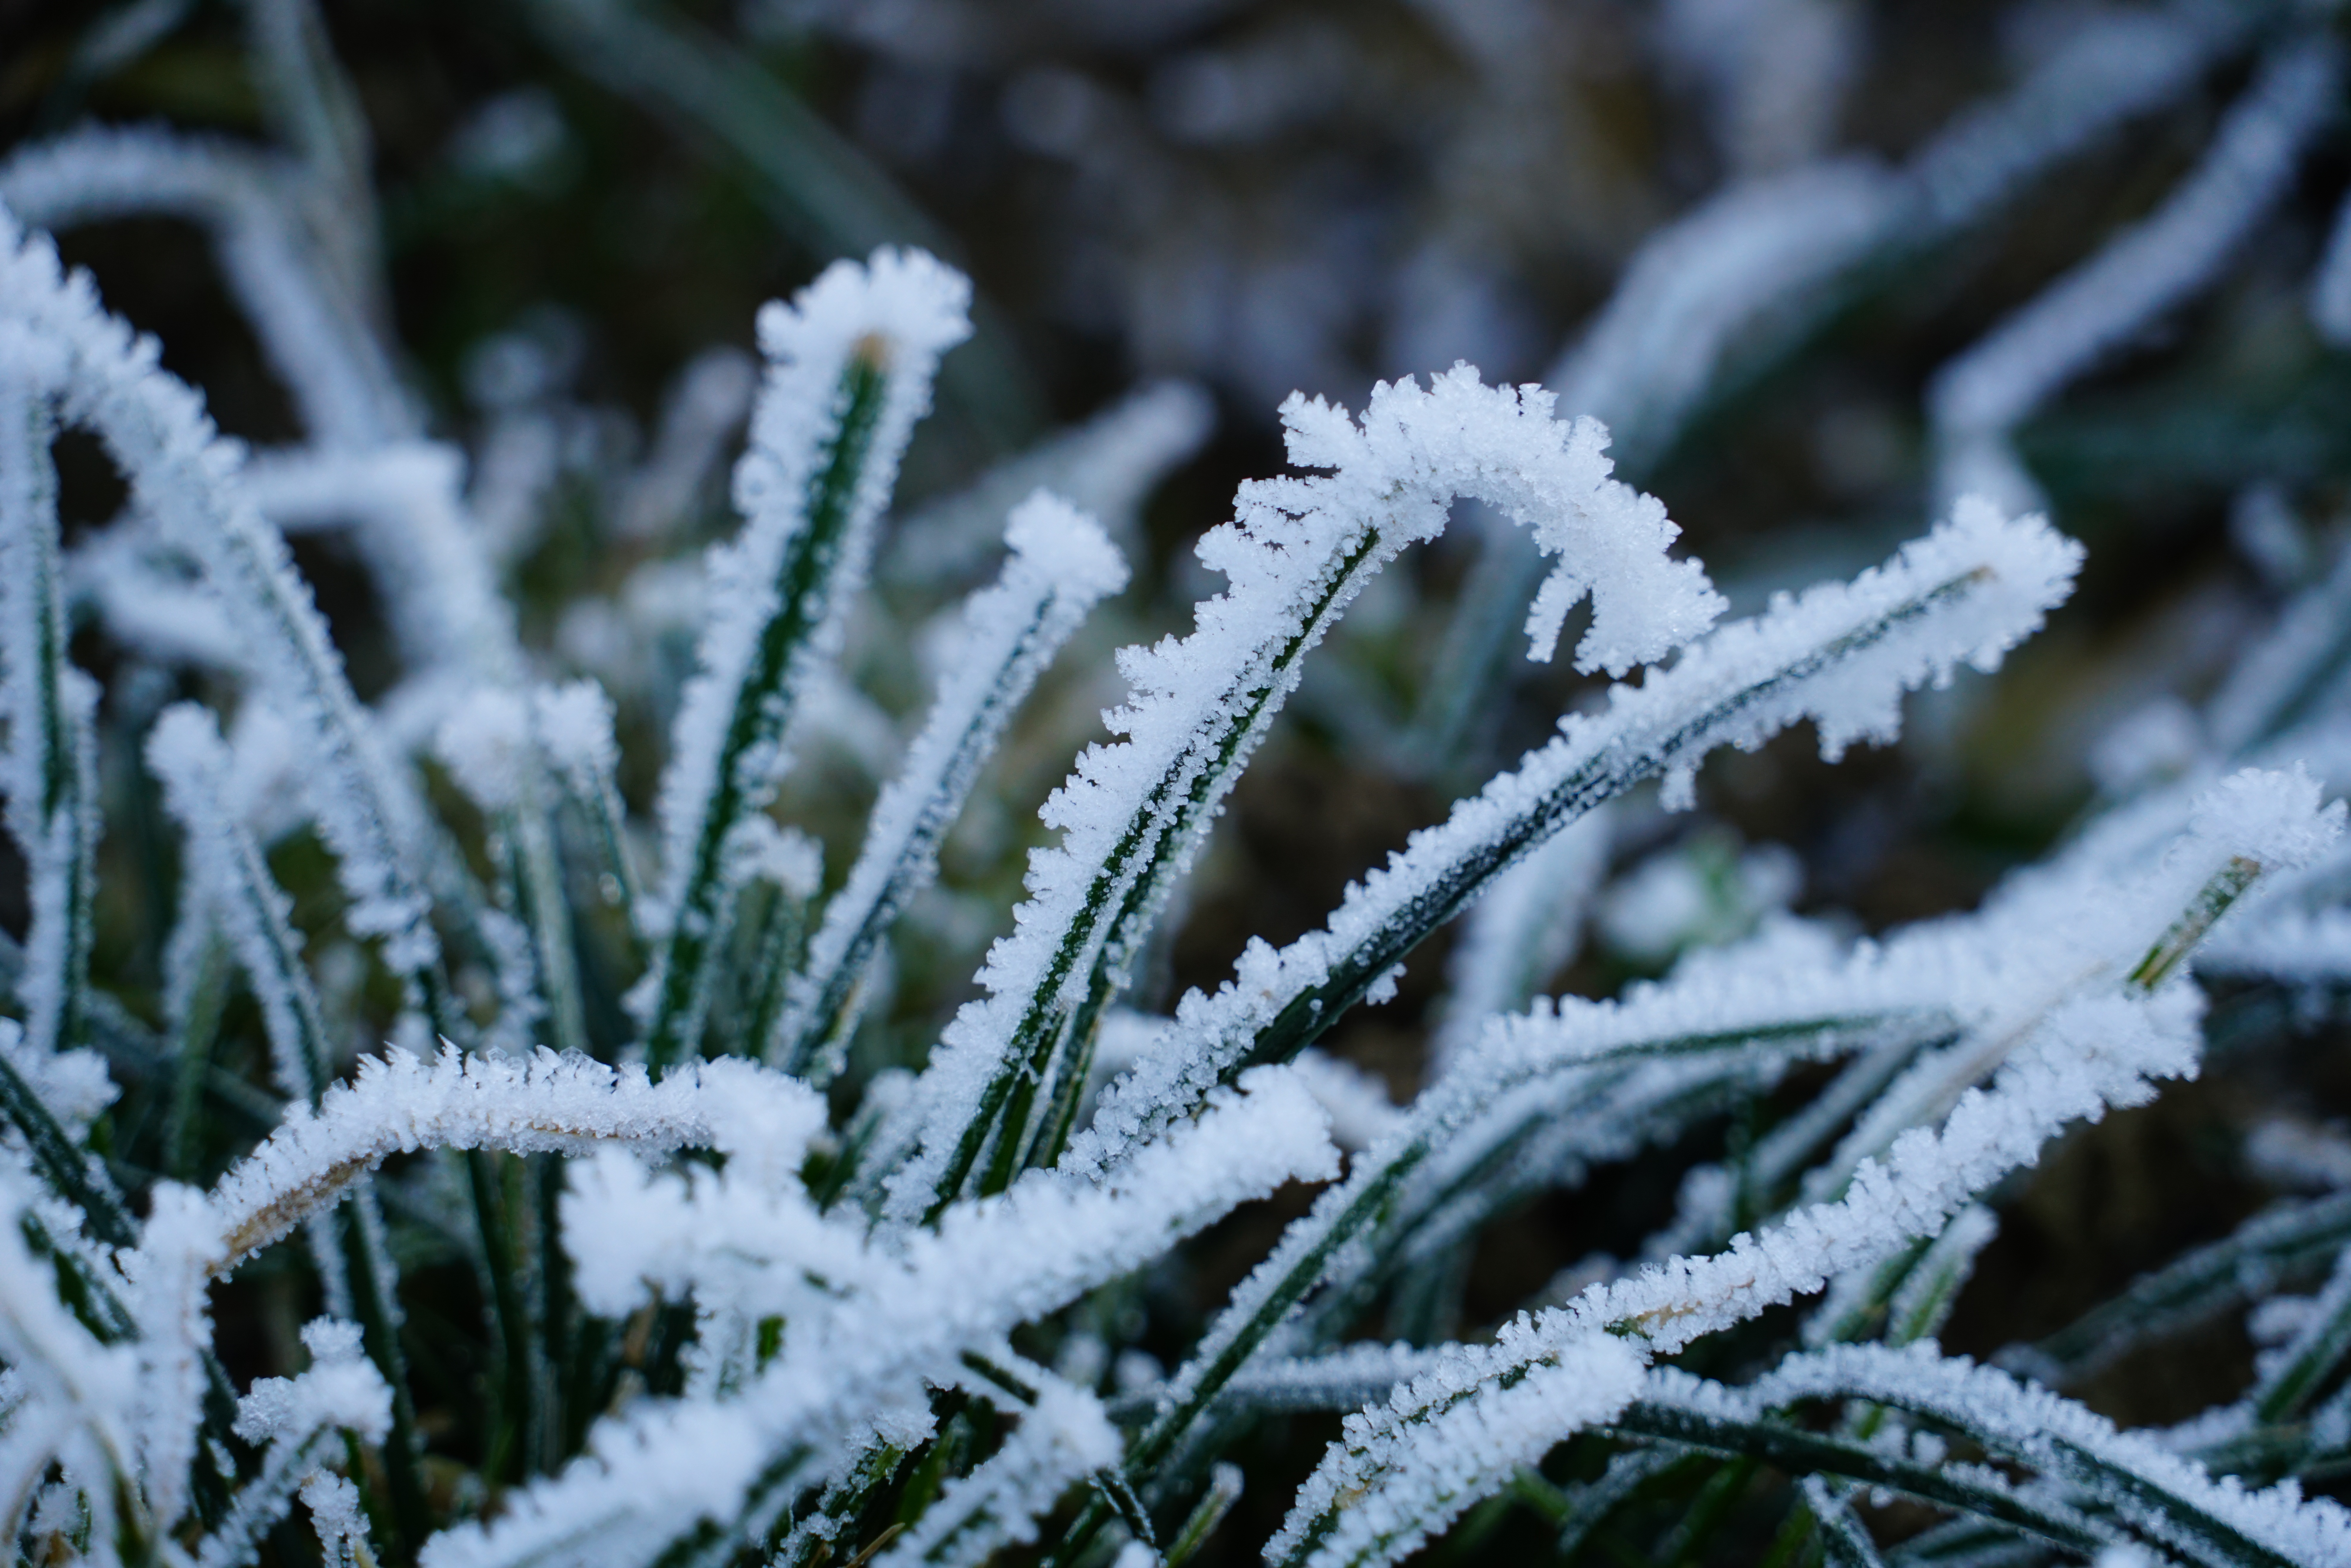
grass, branch, snow, cold, winter, white, leaf, frost, evergreen, frozen, fir, icy, gas, wintry, hoarfrost, freezing, blades of grass, pine family, subshrub, crystal formation